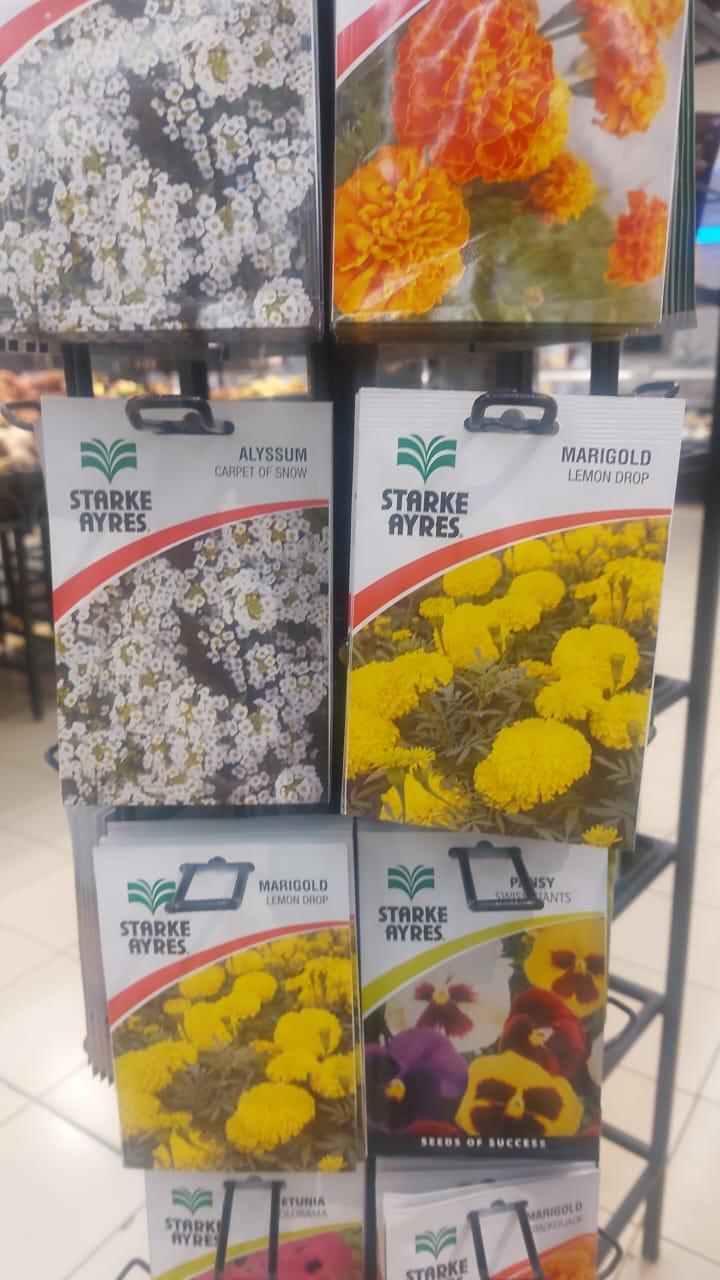
Vifungashio vya plastiki, vikivyopangwa katika safu iliyonyooka, vikiwa vimechapishwa picha za mimea mbalimbali, ikiashiria ni vifungashio vilivyohifadhi mbegu kwa ajili ya kilimo.